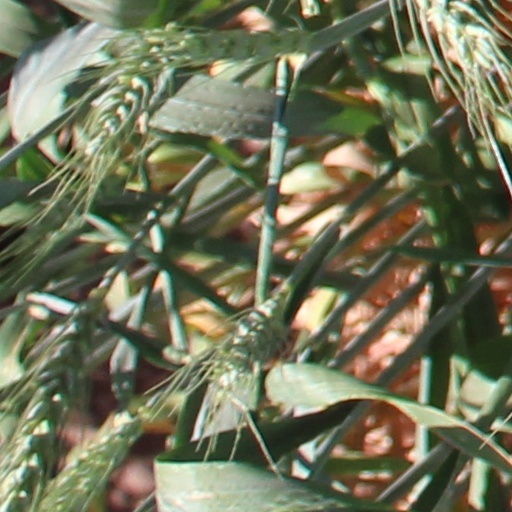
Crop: wheat